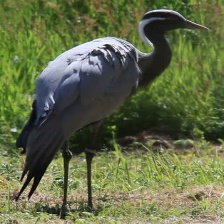
Species: DEMOISELLE CRANE
Scientific name: GRUS VIRGO
ImageNet parent category: crane